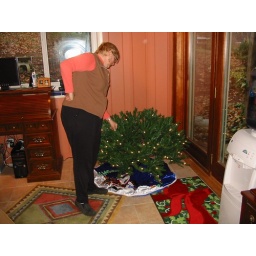
The downstairs tree is now in Kathleen's new home office